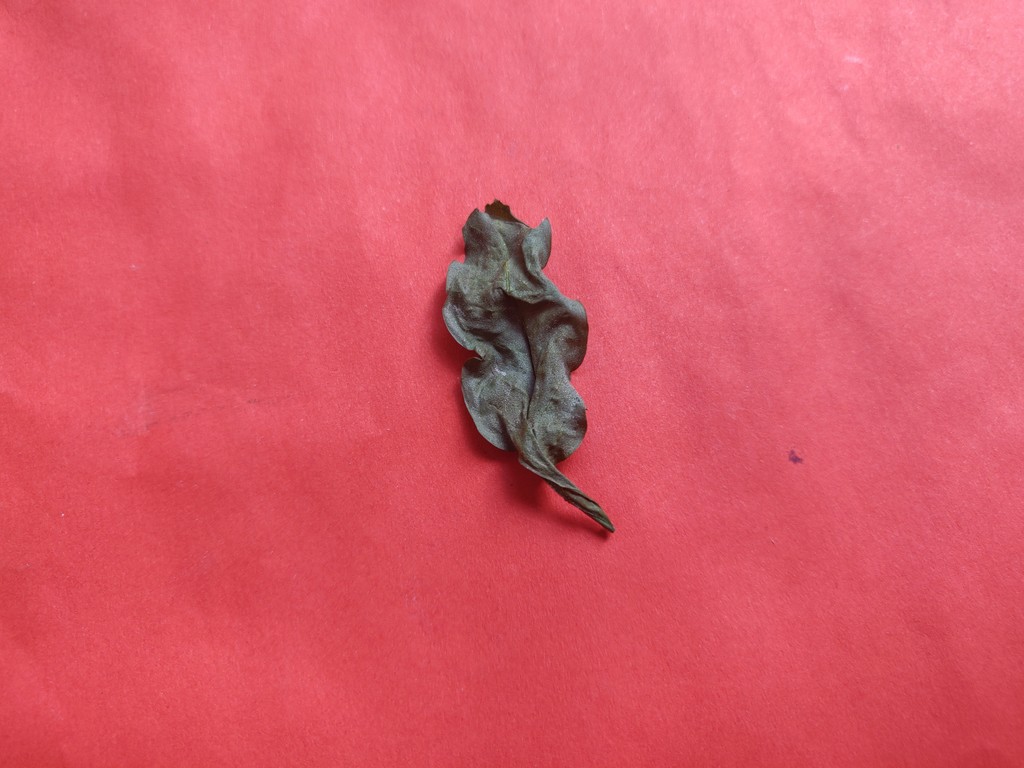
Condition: Dried
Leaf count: single
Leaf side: unknown